Missouri Route 6

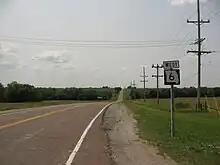
MO 6 Westbound after its concurrency with U.S. Route 69 near Altamont

Beginning at I-29 Bus. and US 169 in St. Joseph, Route 6 travels eastward through Buchanan County. Shortly after its starting point, the highway intersects I-29 at exit 47 before continuing east into DeKalb County. In DeKalb County, Route 6 overlaps with Route 31 for a short distance before passing through Maysville, where it intersects Route 33.